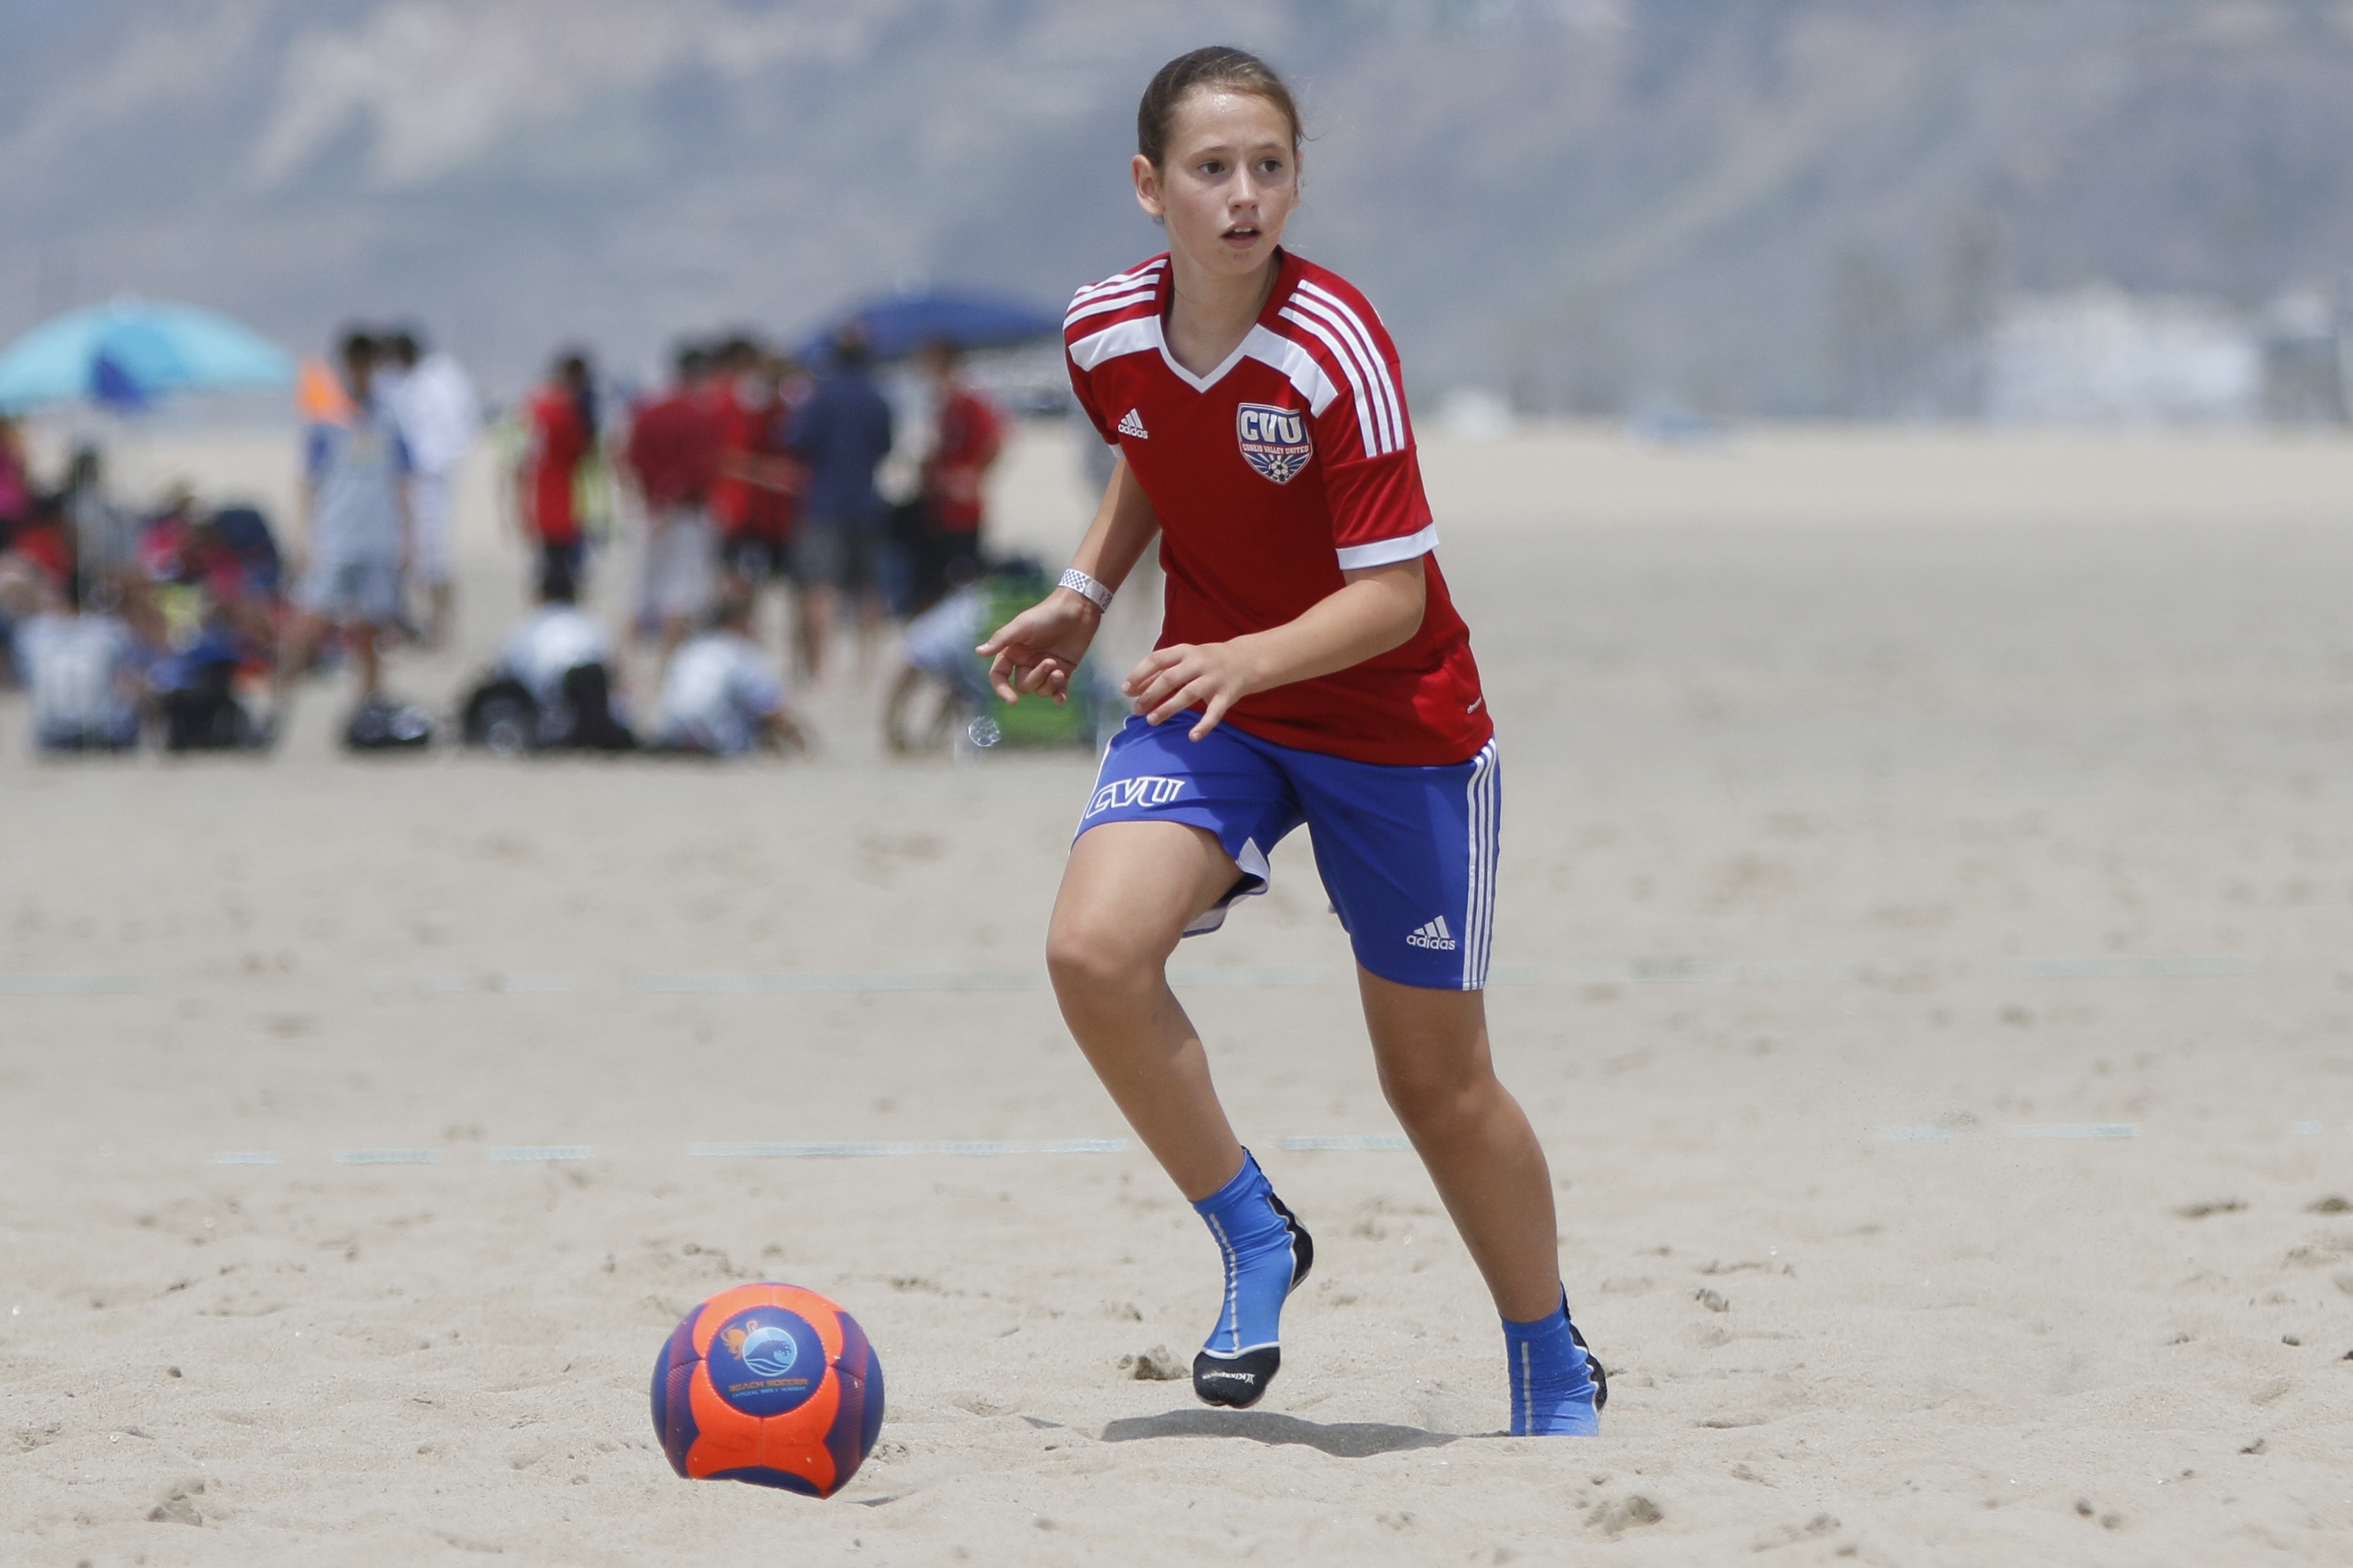
beach, girl, sport, play, soccer, football, player, sports, ball, tournament, football player, ball game, team sport, rugby union, beach soccer